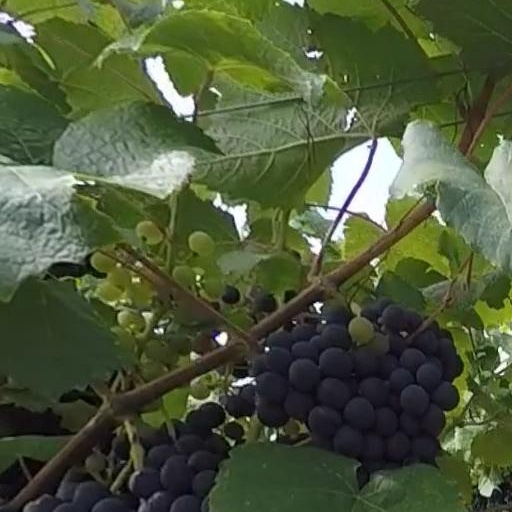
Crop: grape